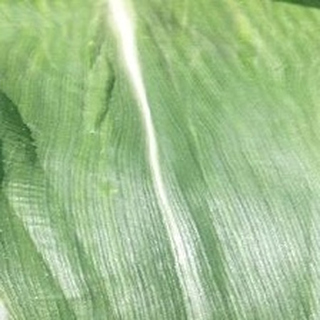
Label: healthy_corn